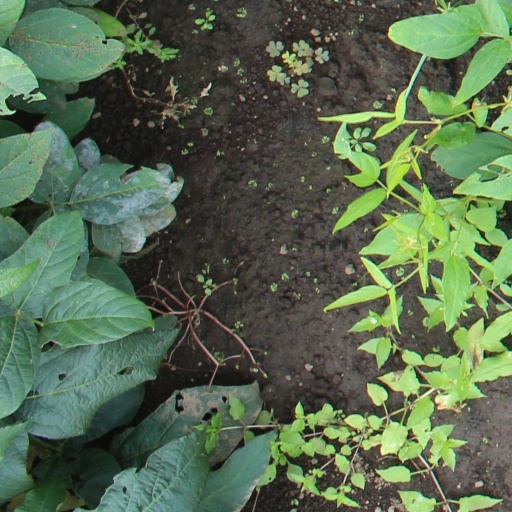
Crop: soybean